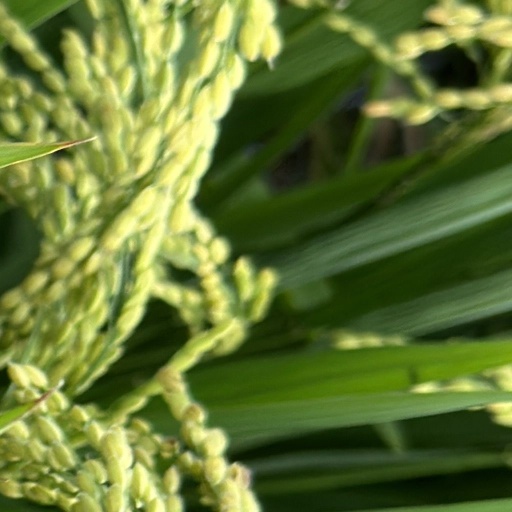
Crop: rice